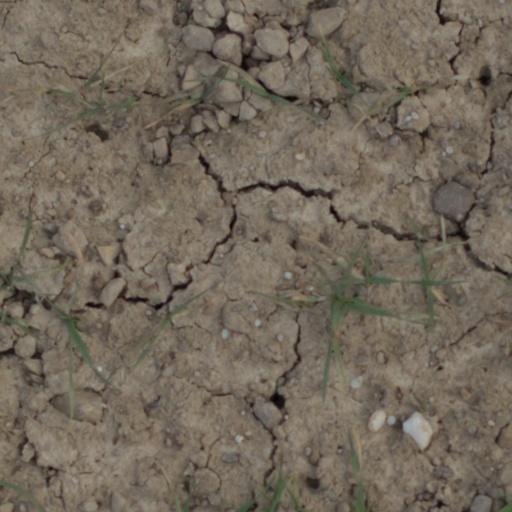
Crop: wheat